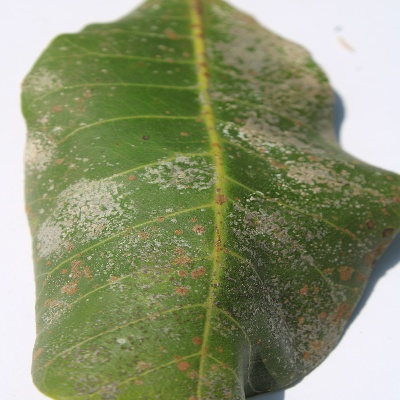
Crop: Cashew
Condition: red rust